Charles Taylor (Australian politician)

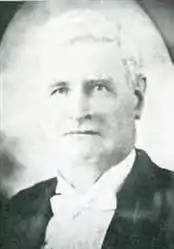

Charles Taylor (24 March 1861 – 27 April 1944) was a member of the Queensland Legislative Assembly.